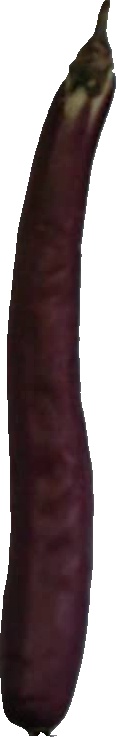
Label: eggplant_long_1